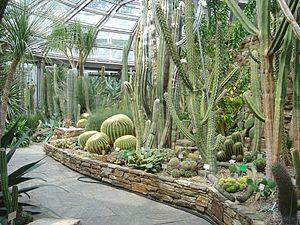
Le jardin botanique et musée botanique de Berlin-Dahlem est une institution scientifique qui dépend de l'Université libre de Berlin. Elle comprend un jardin botanique, qui occupe une superficie de plus de 43 hectares et compte plus de 22 000 espèces de plantes différentes ; ce jardin botanique est l'un des plus importants d'Europe et du monde. À côté du jardin, se trouve le Musée botanique qui comprend une collection de plantes séchées en herbier, l'important Herbarium Berolinense et une bibliothèque spécialisée.